Mongol elements in Western medieval art

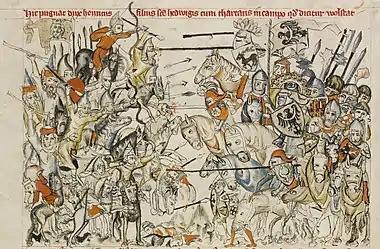
The battle of Liegnitz, 1241, between the Mongols (left) and European knights (right). 14th century drawing.

Mongols are visible in a variety of European paintings from the 13–14th century. They suggest that Italian artists had been in direct contact with people from Tartary. The Mongols seen in the European paintings from the late 13th century and throughout 14th century are from a diverse ethnic population of the Golden Horde composed of Tatars, Mongols who adopted Islam later, as well as Finns, Sarmato-Scythians, Slavs, and people from the Caucasus, among others (whether Muslim or not). The horde's population of soldiers and commanders are from a diverse ethnic Mongols, Turkic Tatars, Europeans, with Mongols being the ruling core.